Leipziger Verkehrsbetriebe

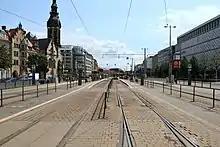
Goerdelerring tramway station, served by 87 trams per hour during weekdays.

The Leipzig tramway network is the second-largest in Germany (after Berlin) and has a radial lattice structure. In contrast to a tangential network, here all lines form the shape of a star. With the exception of line 2, all lines operate on the Inner City Ring via Leipzig Central Station ("Hauptbahnhof") and serve at least one of the three stops on Goerdelerring, or Wilhelm-Leuschner-Platz. With the exception of line 14, the tramway services provide a basic 10-minute interval (15-minute interval during evening and weekend service hours). As the result of overlay of lines, central segments are served as frequently as 2–3 minutes. Line 3 provides a 10-minute interval between Knautkleeberg and Heiterblick, branching to serve different terminals in the north. Some services are short workings and are designated with a letter "E" adjacent to the line number. These operate to and from intermediate terminal points. Line 4 works through at "Hauptbahnhof (Central Station)" to or from Line 12. Lines 12 and 4 operate to their respective central terminals during peak periods (Technisches Rathaus or Riebeck-/Stötteritzer Straße), where line numbers are changed.